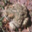
Label: frog